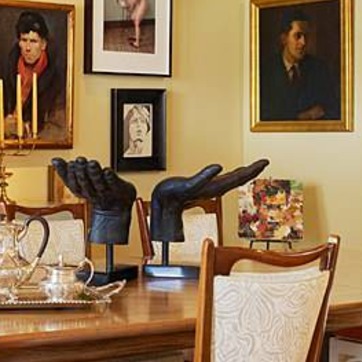
Material: leather